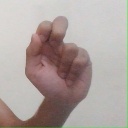
अक्षर: ढ